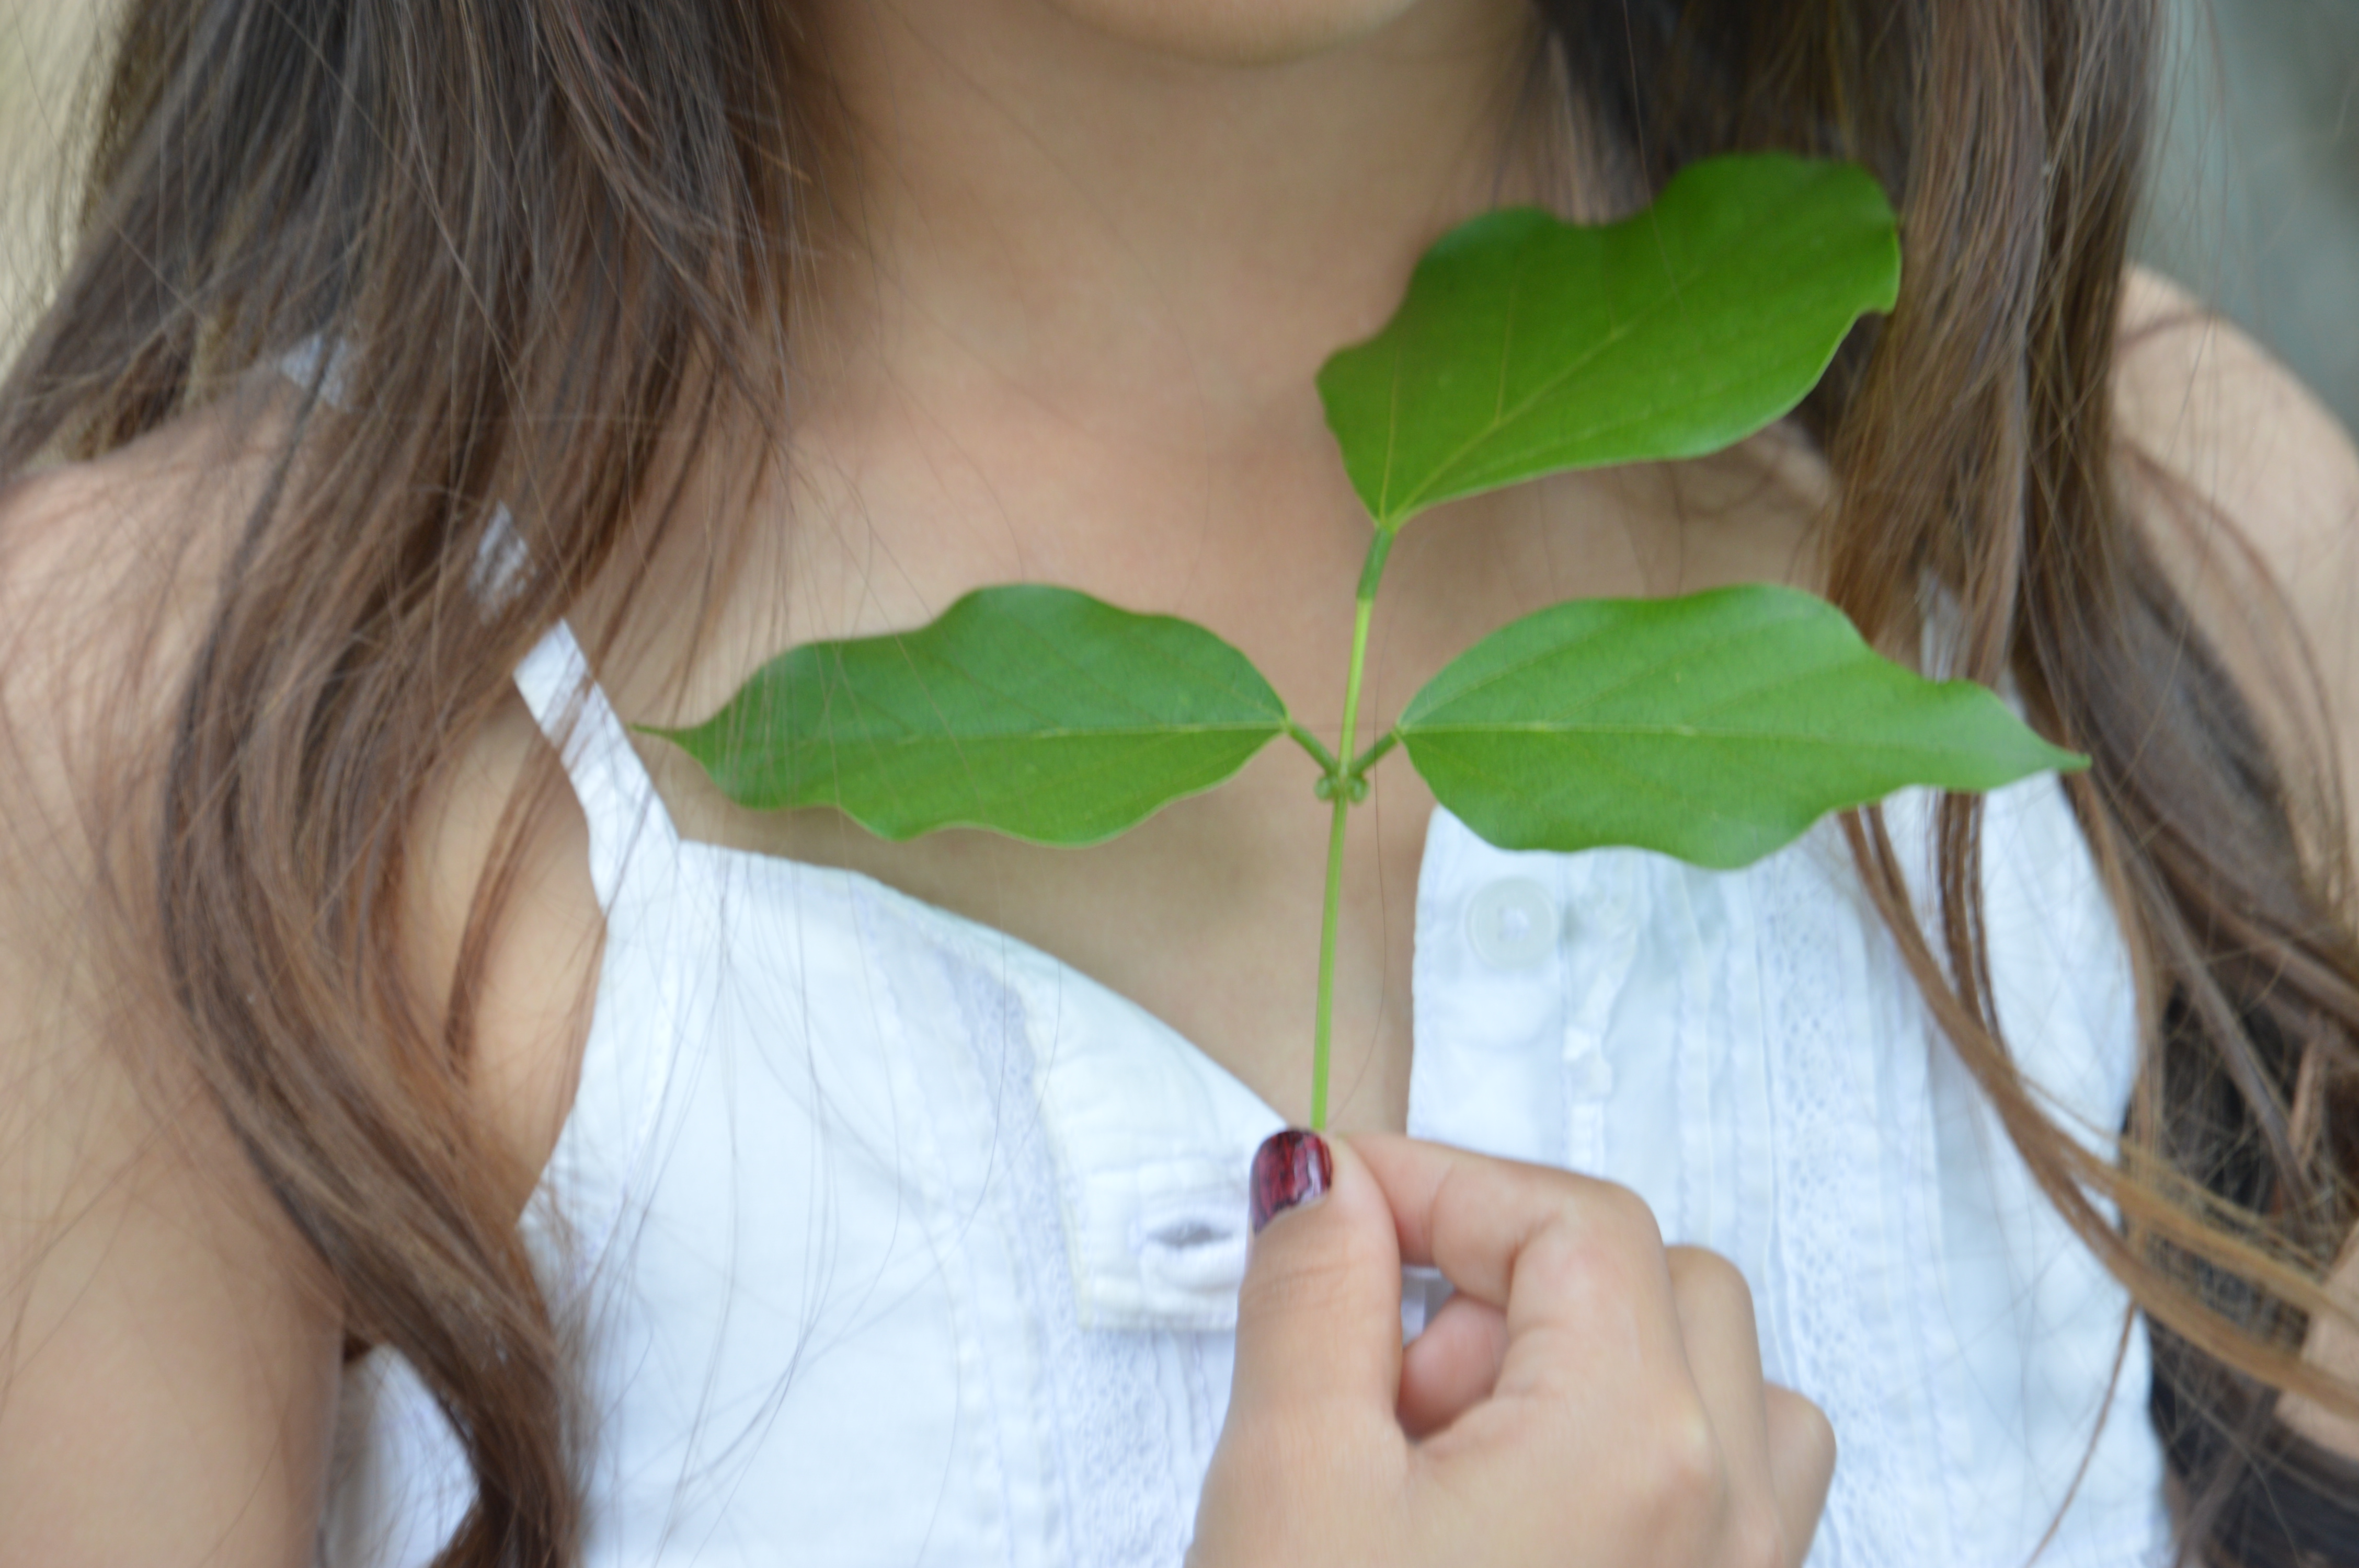
little girl, art, asian people, leaf, photograph, green, black hair, neck, girl